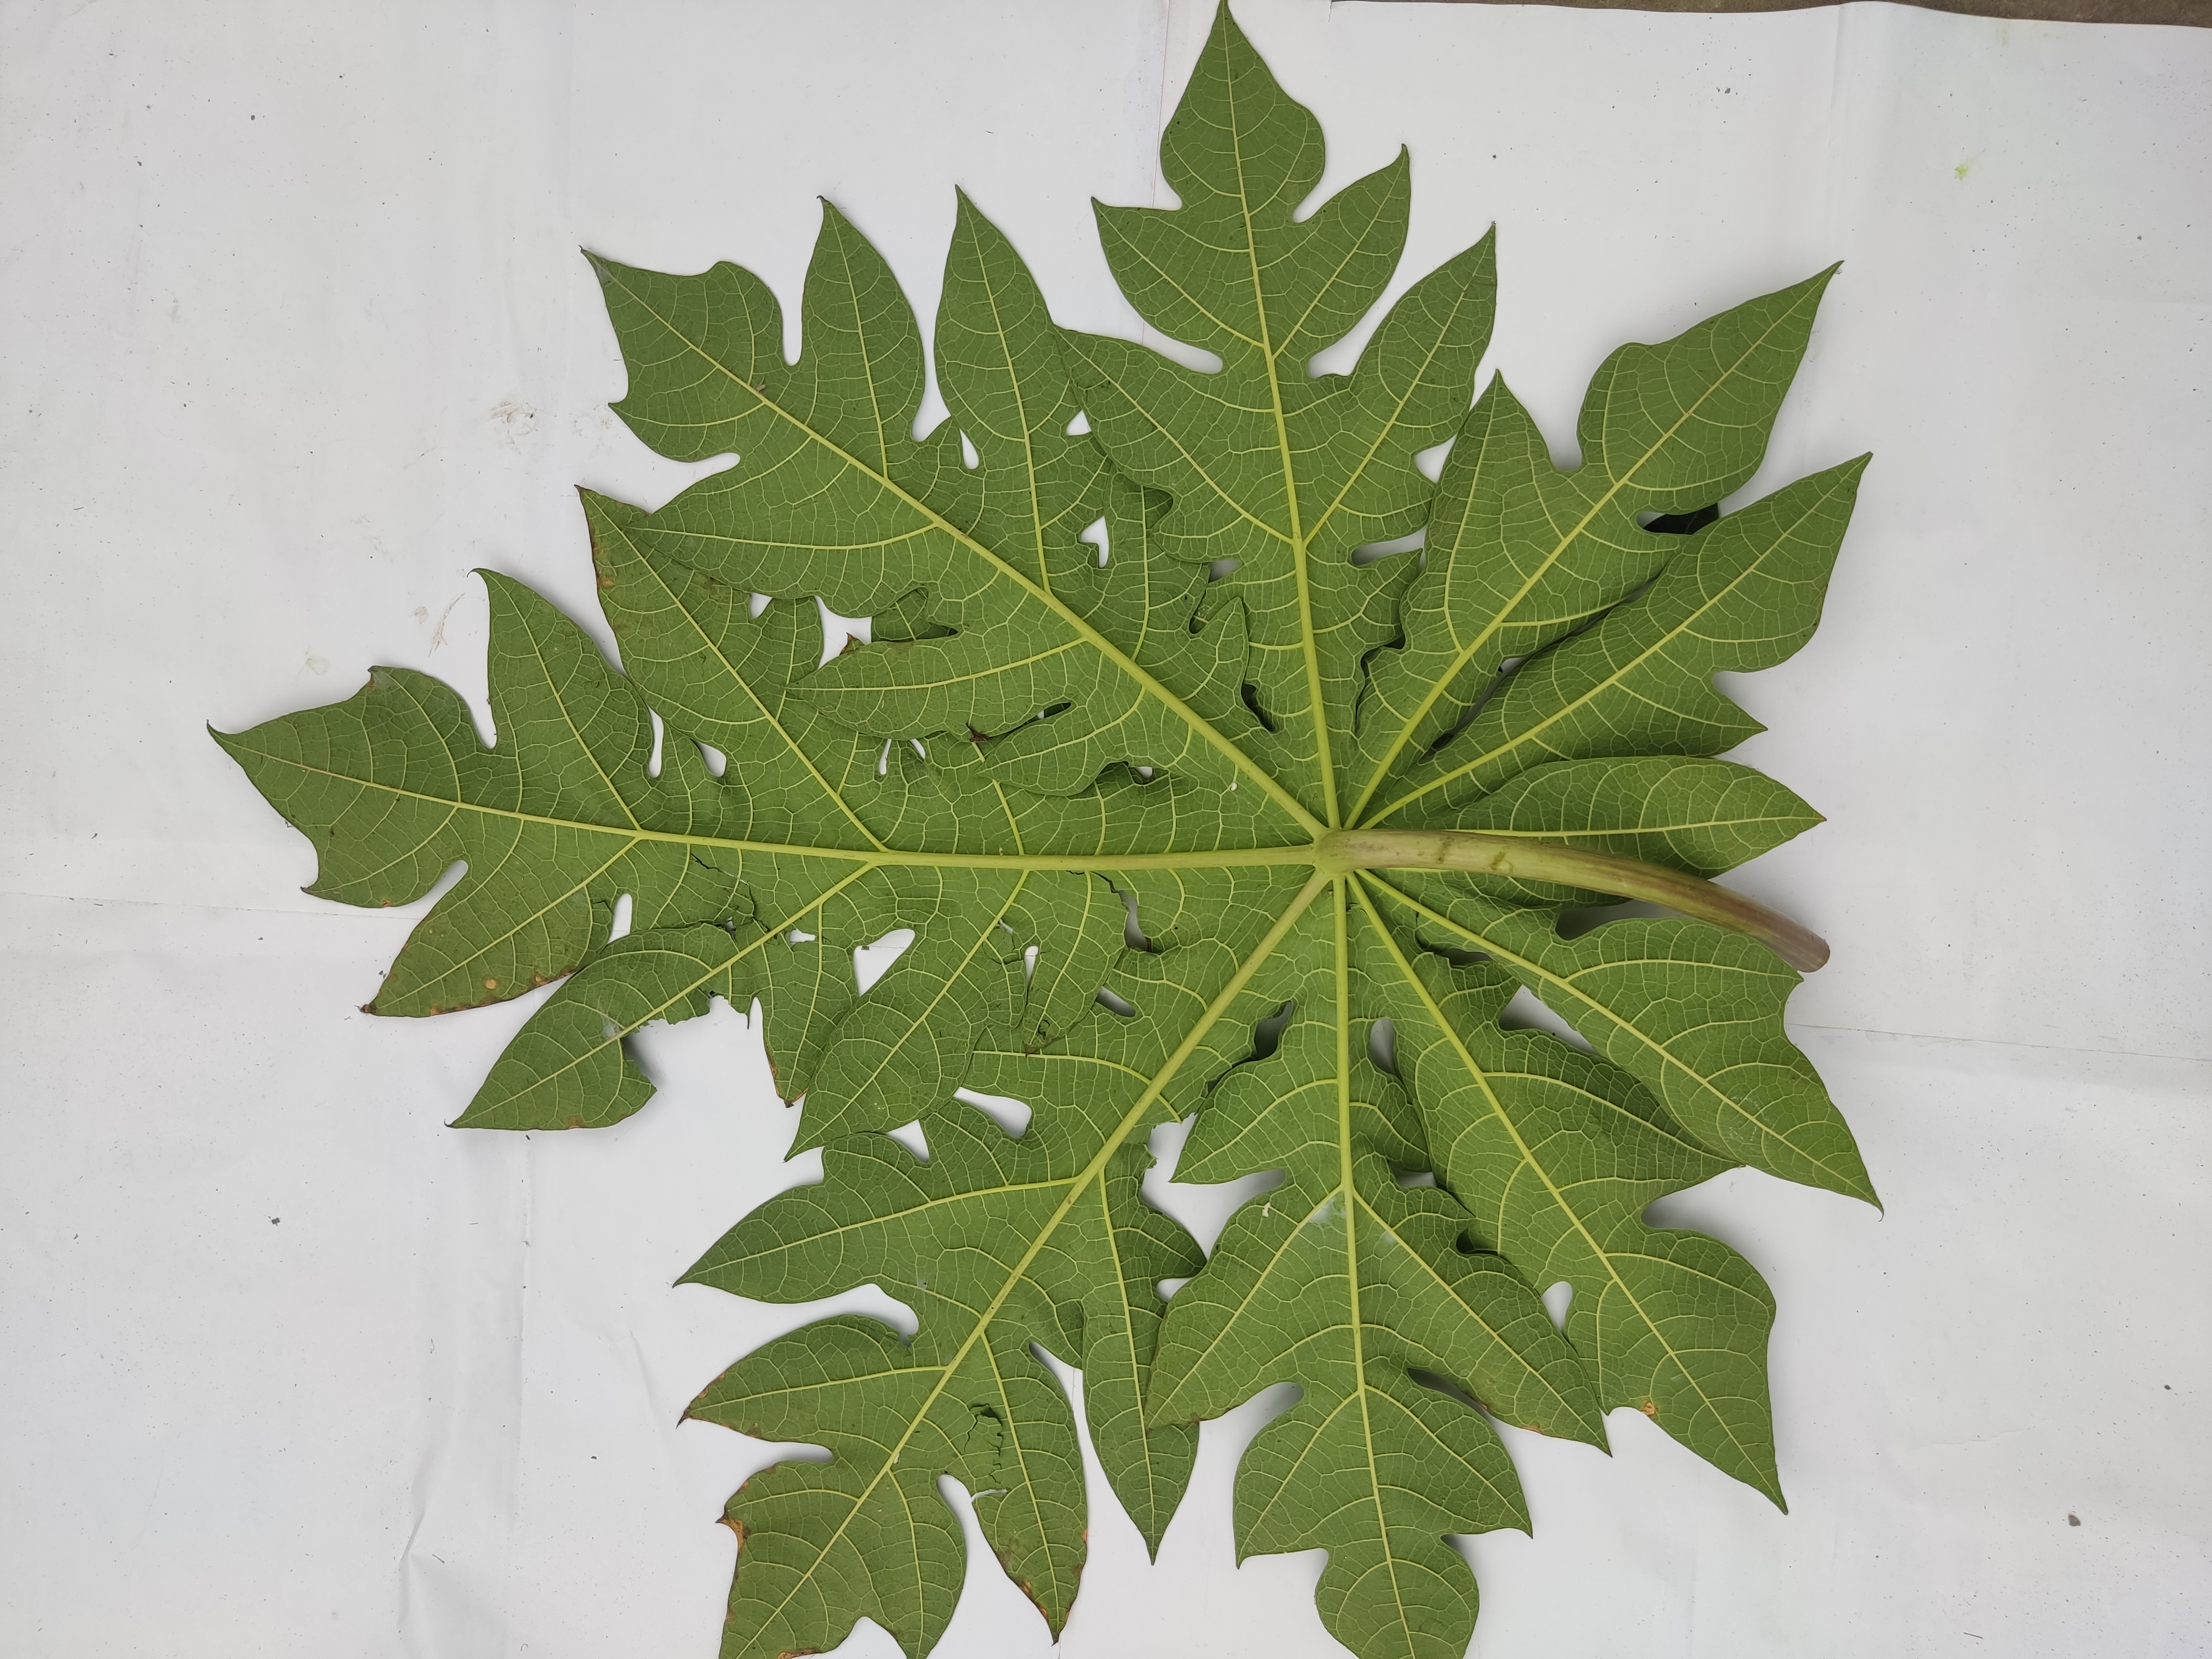
Label: Healthy Leaf